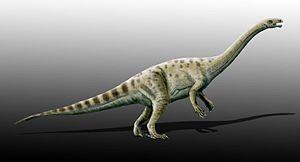
Adeopapposaurus est un genre éteint de dinosaures saurischiens de la famille des Massospondylidae, découvert dans la formation géologique du Cañón del Colorado, de la province de San Juan, en Argentine.